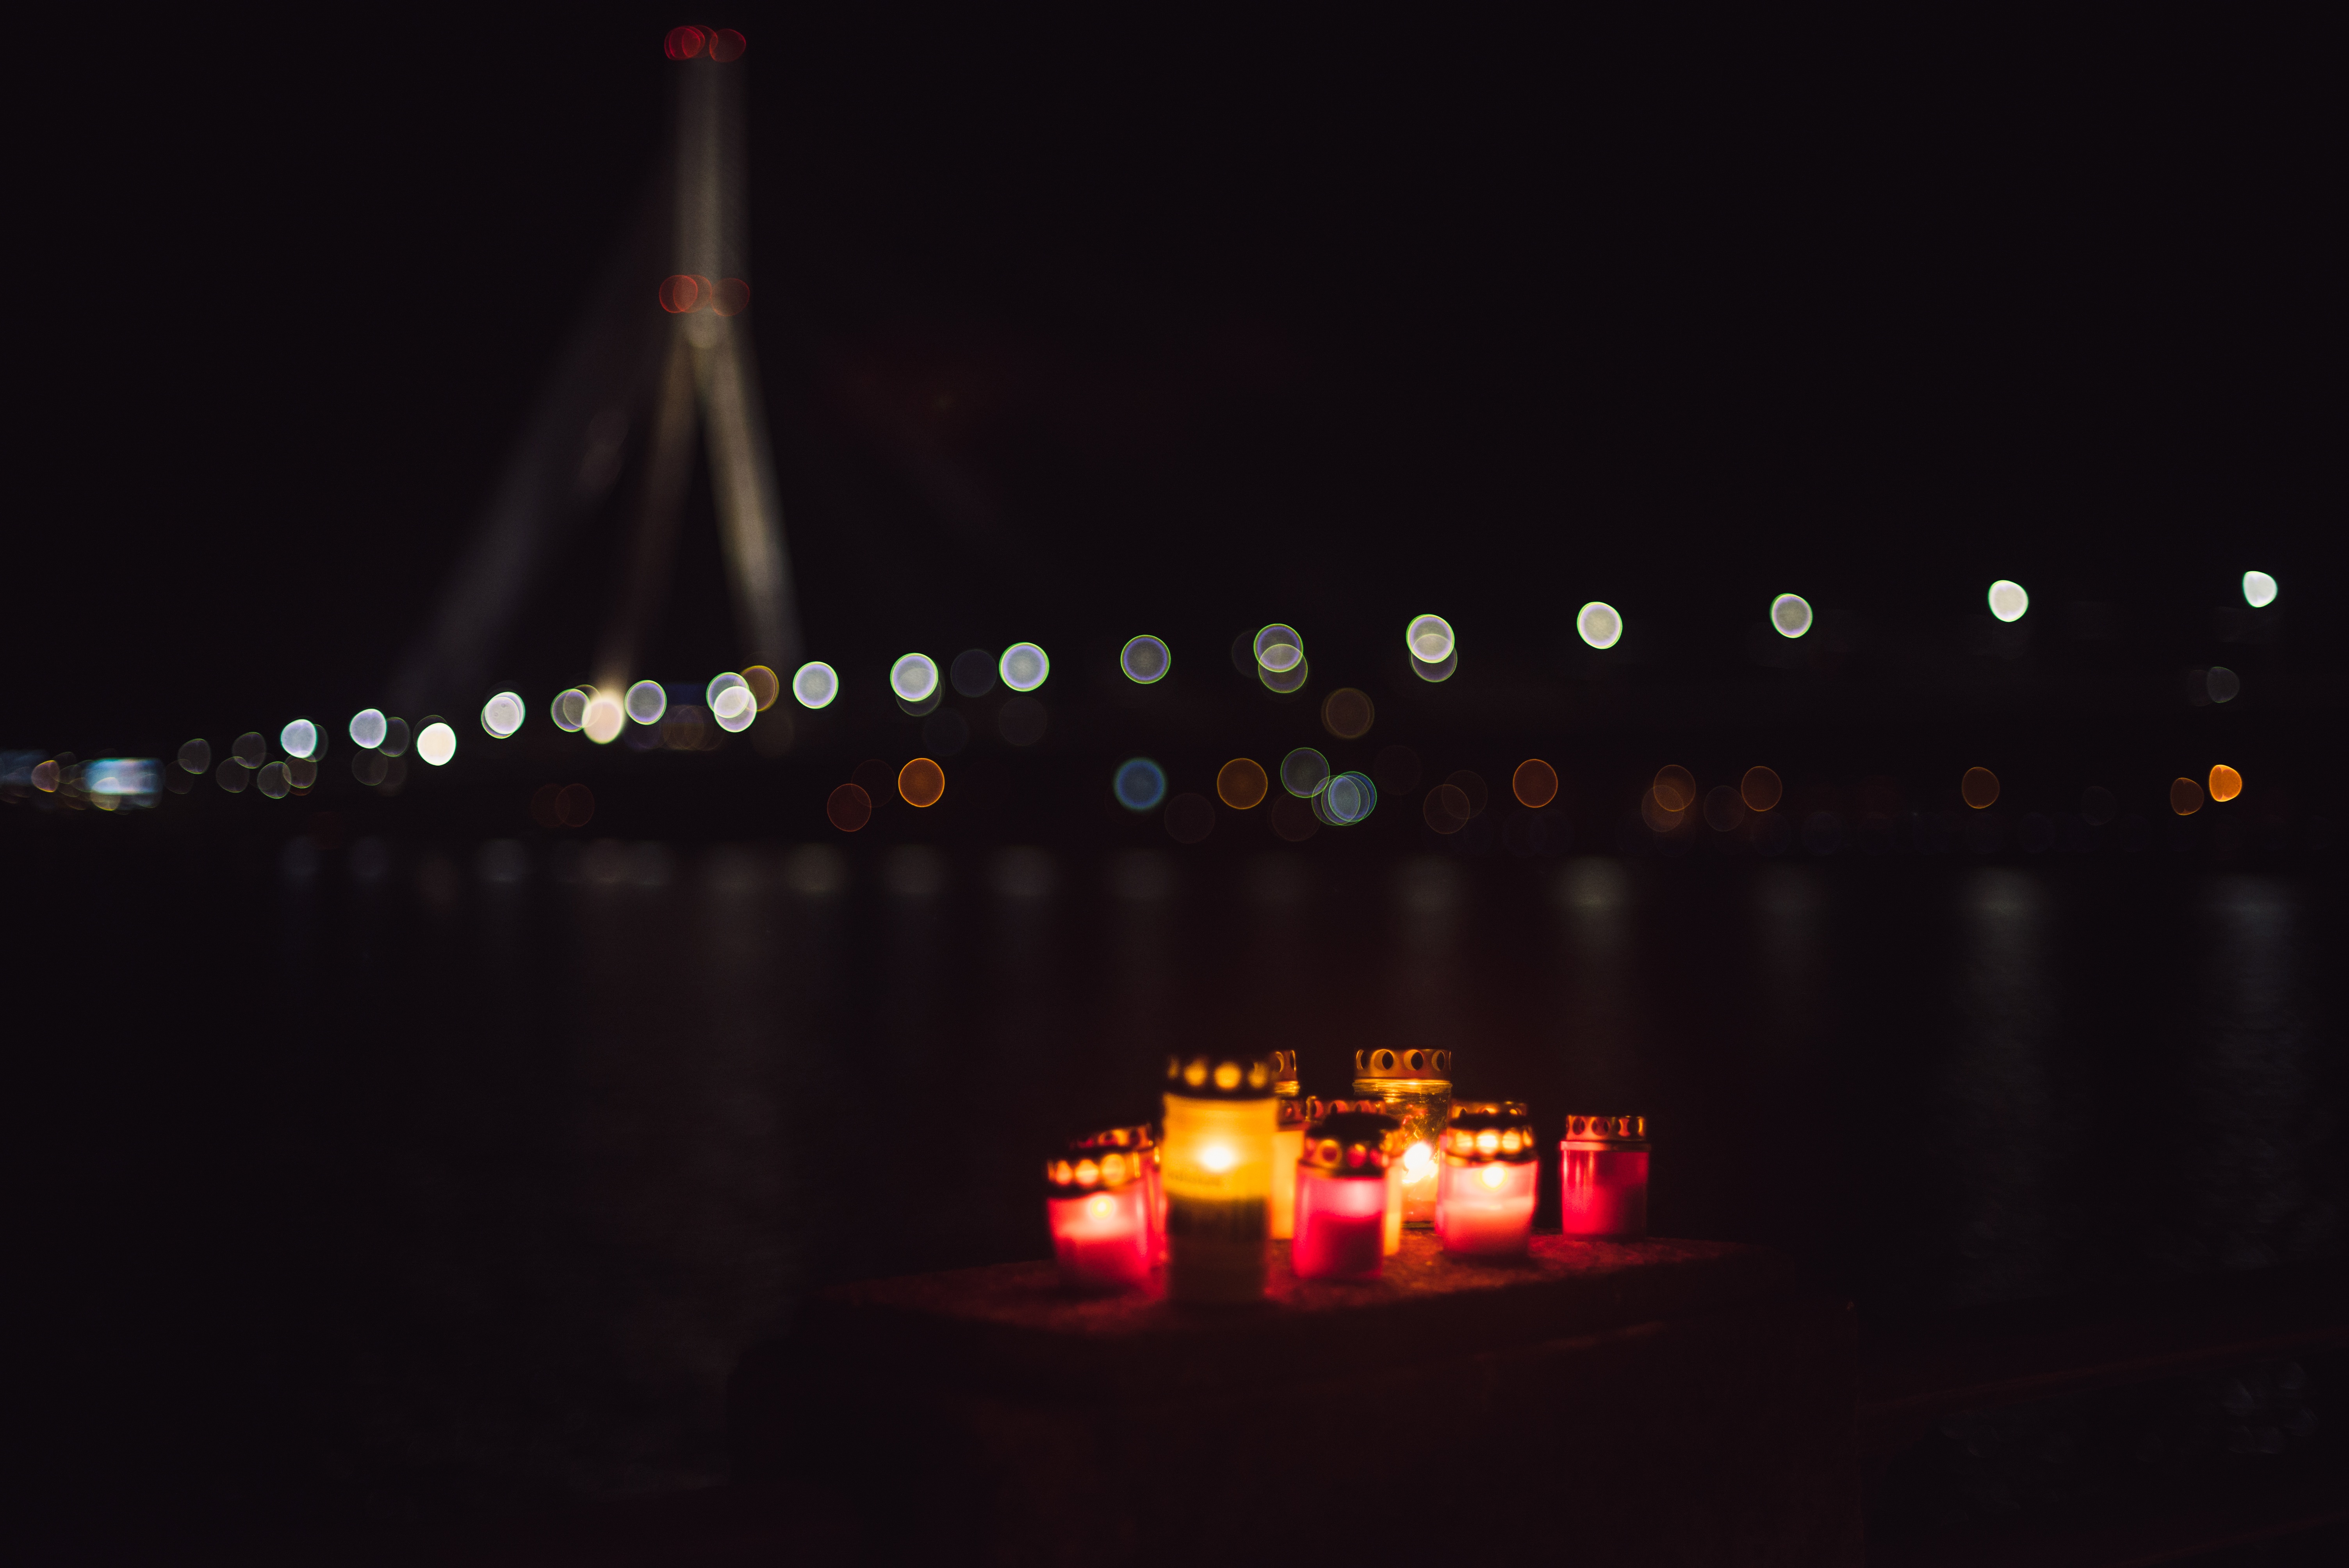
light, night, reflection, darkness, lighting, christmas lights